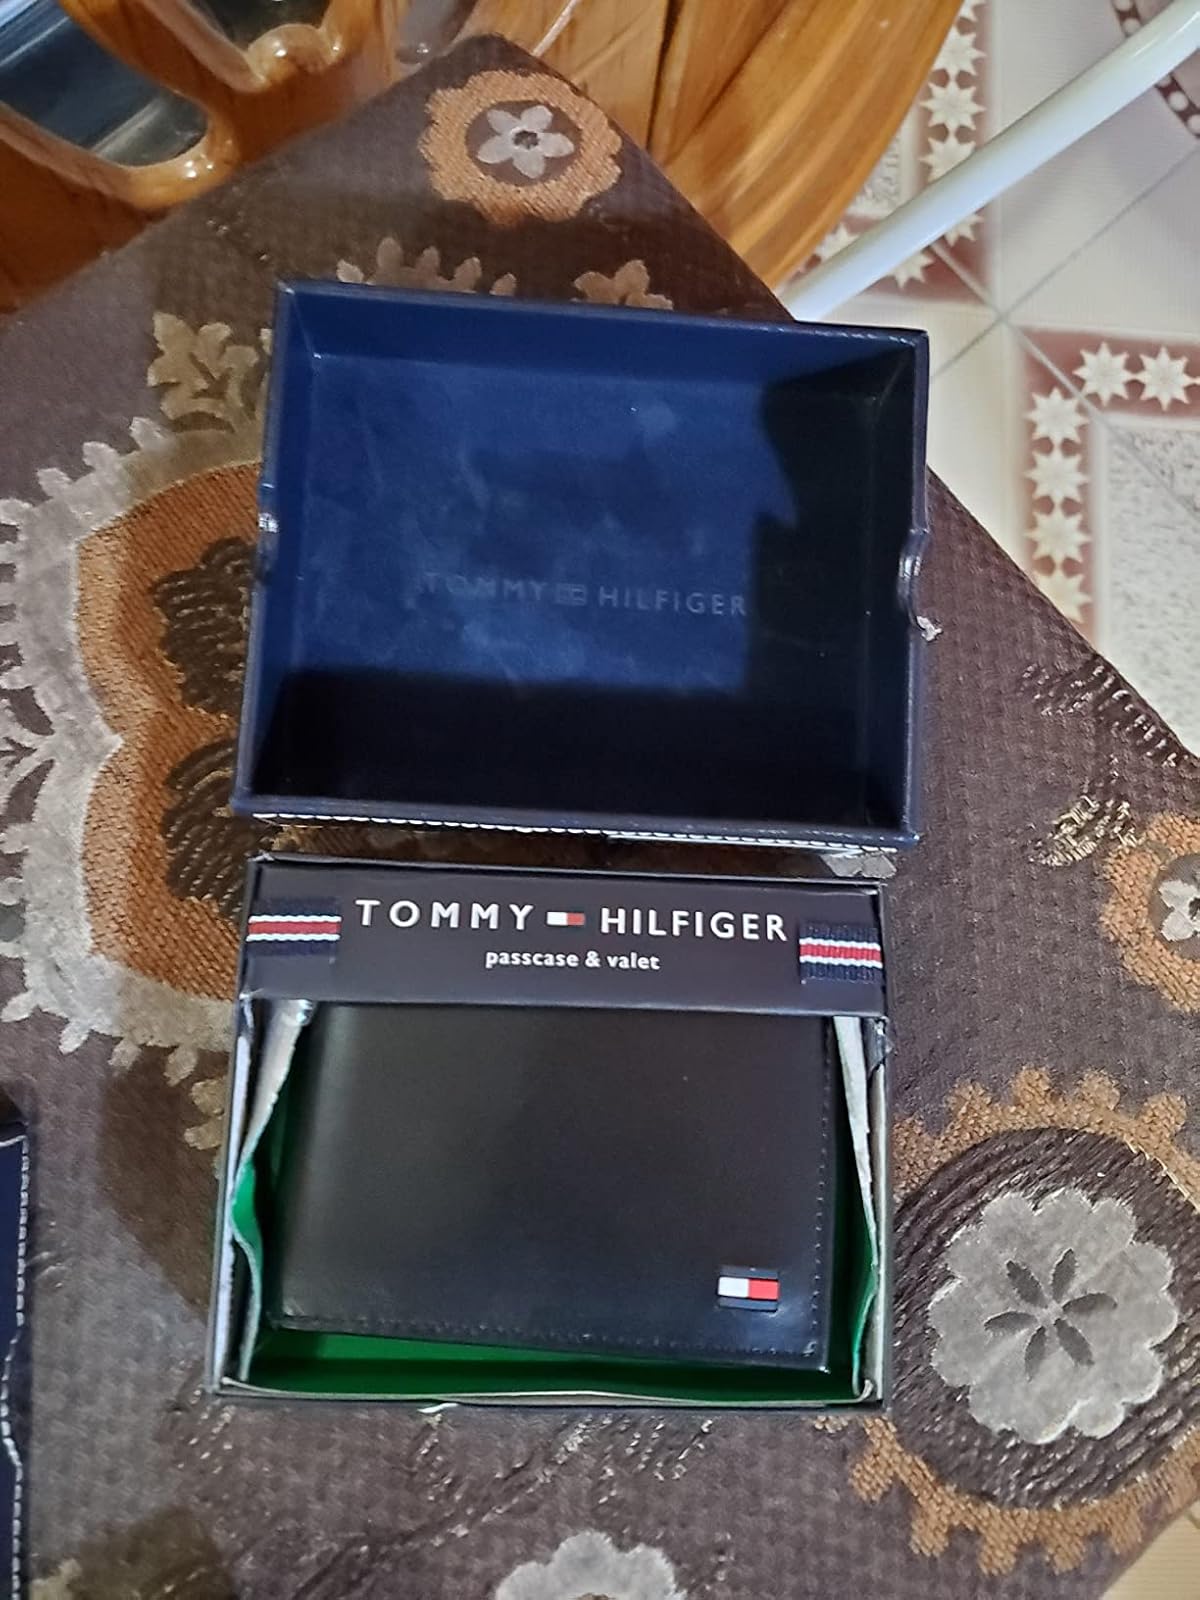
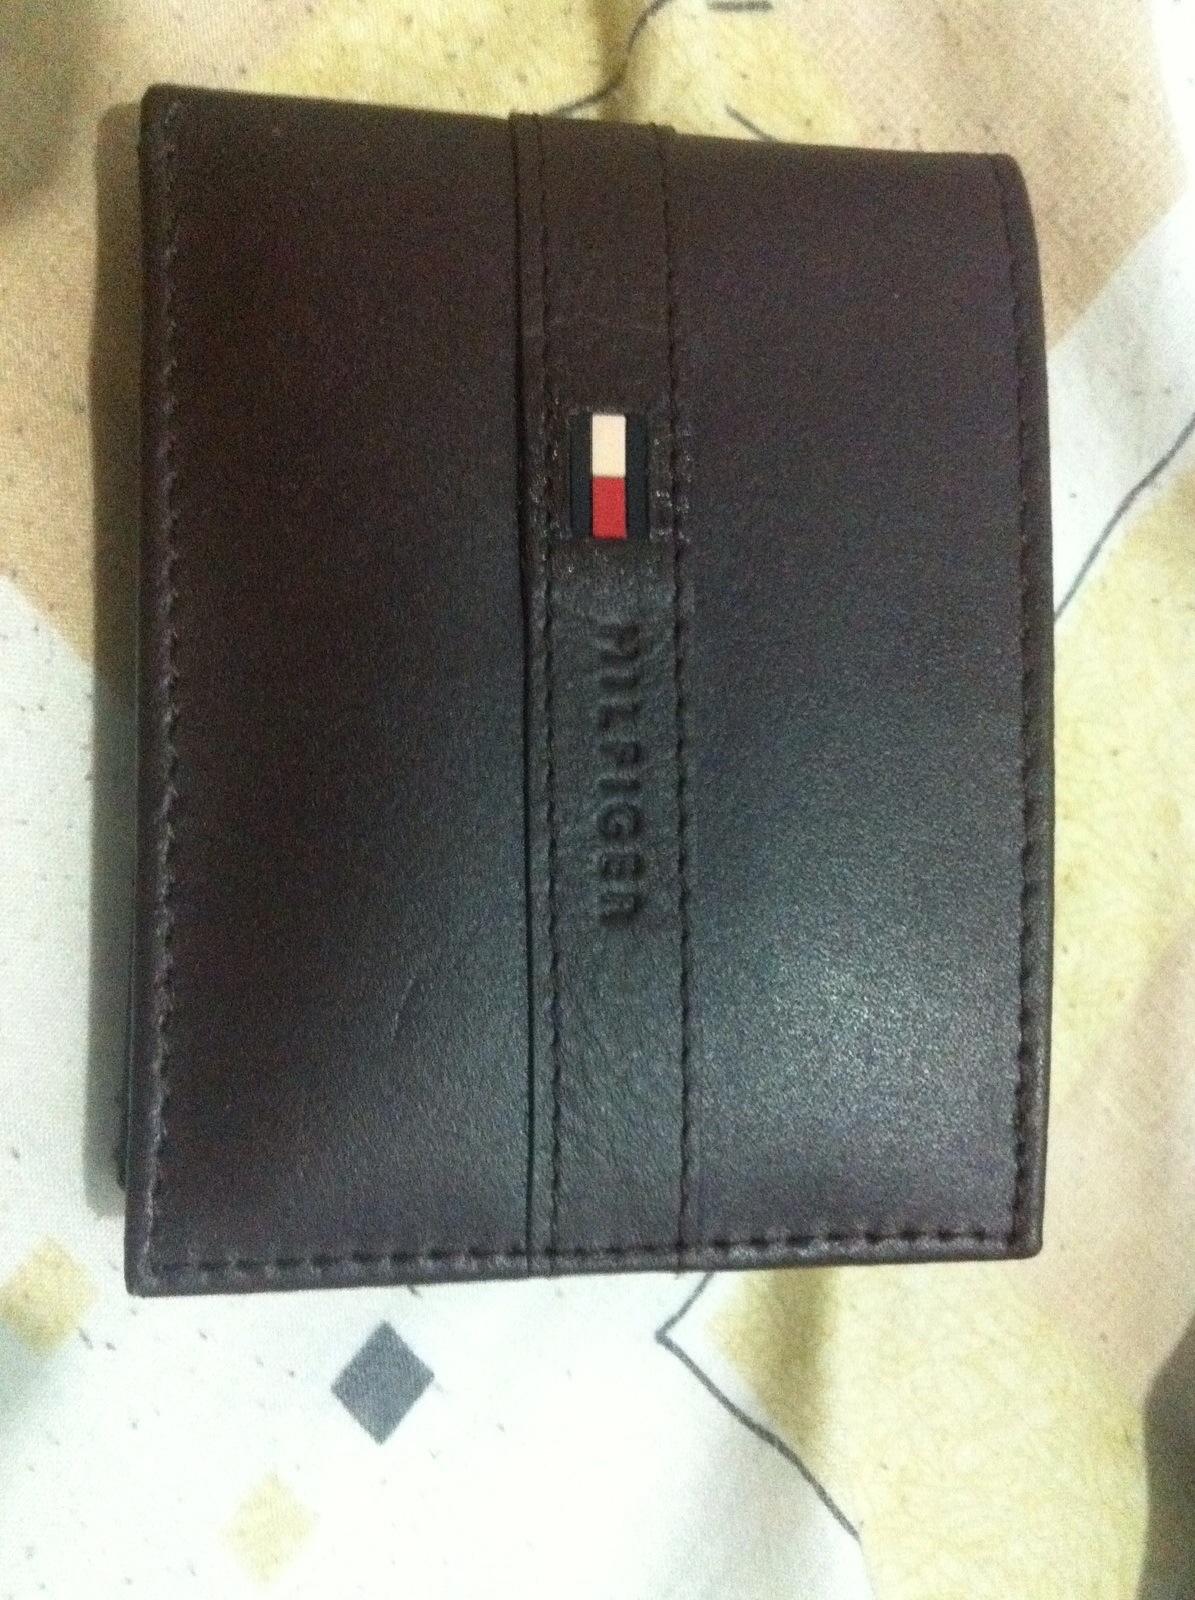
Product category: accessories_wallet
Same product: no